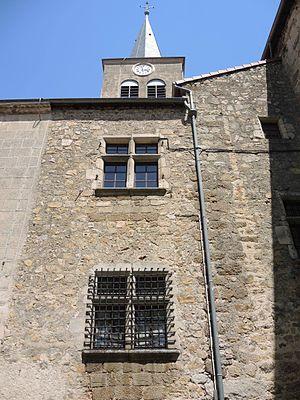
Satillieu château meneaux
Satillieu, en occitan Satilhau, est une commune française, chef-lieu de canton jusqu'en 2014, située dans le département de l'Ardèche en région Auvergne-Rhône-Alpes, à 14 kilomètres au sud d'Annonay.
Cet article recense les monuments historiques de l'Ardèche, en France. Pour les monuments historiques de la commune de Bourg-Saint-Andéol, voir la liste détaillée des monuments historiques de Bourg-Saint-Andéol